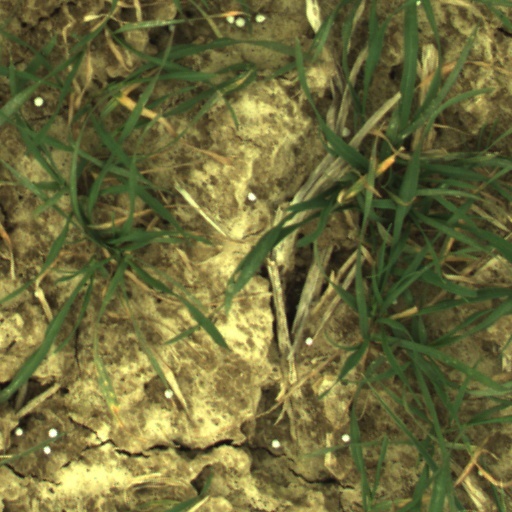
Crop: wheat